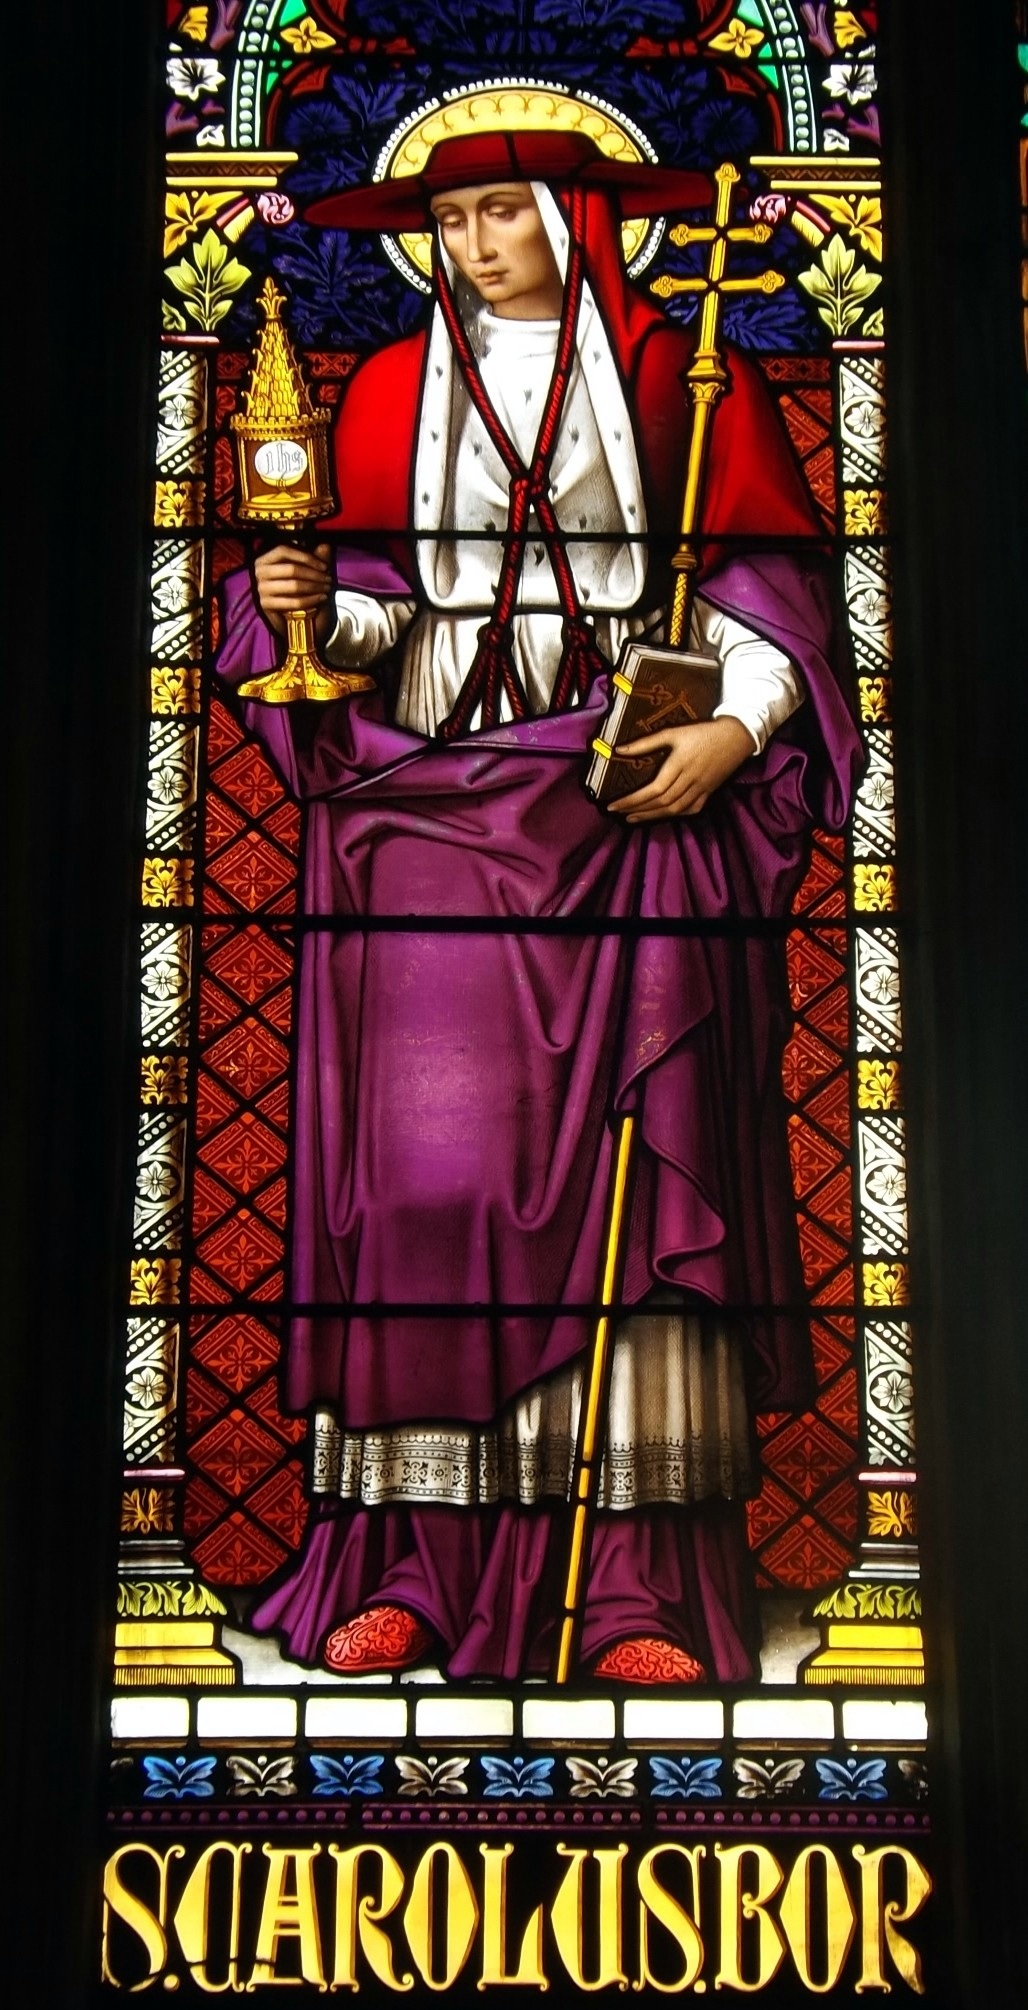
window, glass, material, stained glass, holy, cardinal, church window, nancy, karl borrom us